Manfred Cross

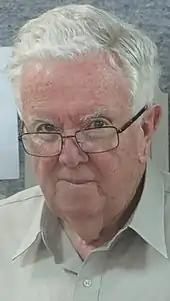
Cross in 2010

During the 1970s and later, Cross was active in efforts to reform the Labor Party in Queensland. Following a severe loss that the Labor Party suffered in the state election in Queensland in 1974, there was growing support for reform of the organisation of the party. Cross, along with colleagues such as Peter Beattie, Di Fingleton, Kev Hooper and Denis Murphy, was one of the activists who supported moves for change. In March 1980 the National Executive of the Labor Party intervened in the management of the party at the state level and appointed Manfred Cross as an interim Queensland Branch Secretary to help guide the reform process.